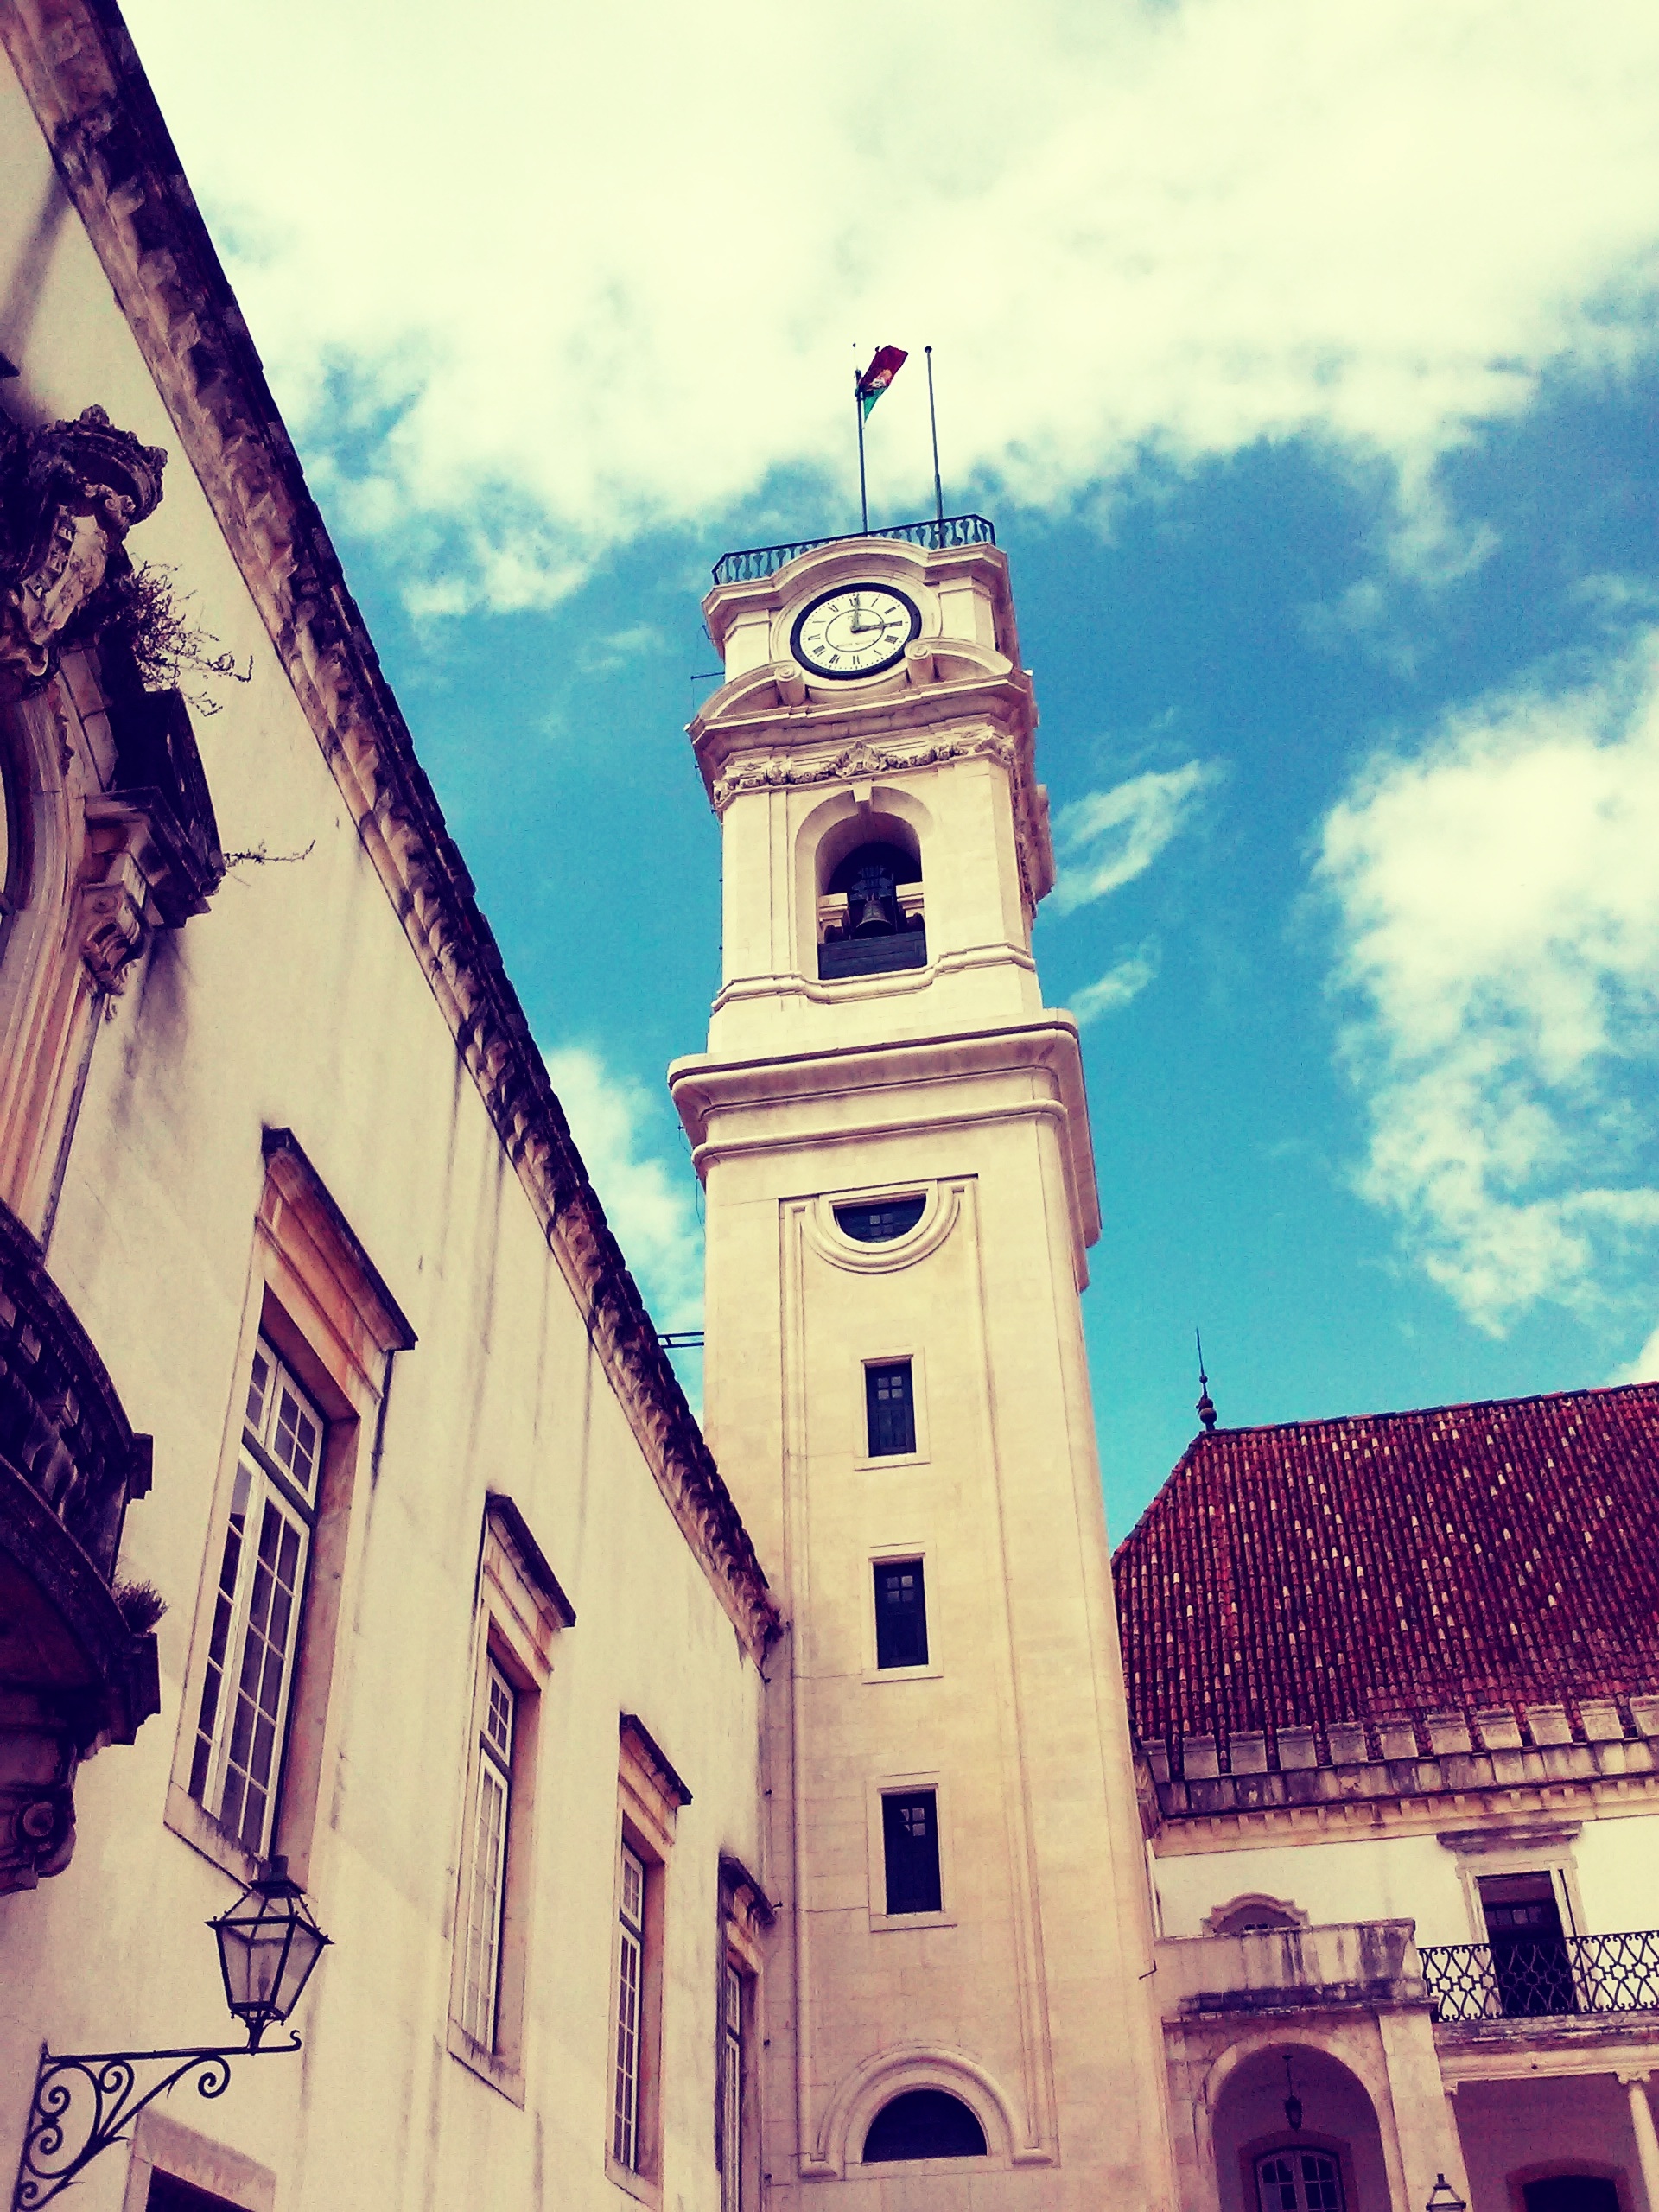
tower, landmark, facade, clock tower, shape